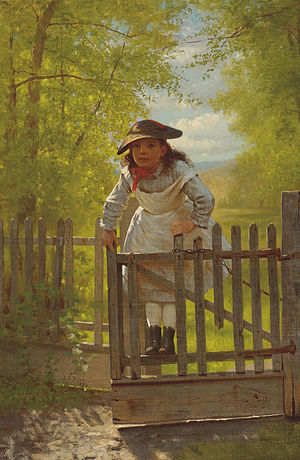
Drengepige
”The Tomboy” Maleri af John George Brown, 1873
Drengepige er en betegnelse for en pige eller kvinde som udviser et adfærdsmønster der anses som typisk drenget. En drengepige finder sig i højere grad tilpas i den stereotype drengerolle end den typiske pigerolle. De vælger derfor ofte en vennekreds der i højere grad består af drenge end piger. Ligeledes vælger drengepiger ofte en mere maskulin udstråling, eksempelvis ved at iklæde sig tøj der normalt henvender sig til drenge.